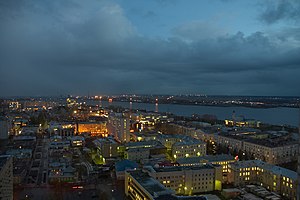
Arkhangelsk
Arkhangelsk er en by ved Nordlige Dvina 40–45 km fra udløbet i Hvidehavet længst mod nord i den europæiske del af Rusland med 351.488 indbyggere. Byen er administrativt center i Arkhangelsk oblast og var Ruslands vigtigste havneby i middelalderen.